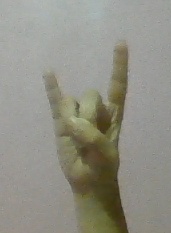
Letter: la